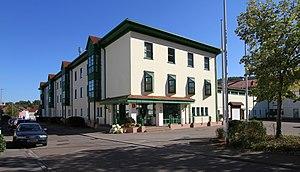
Bâtiment de l'administration de la Collectivité territoriale Rodalben